Mark Dodgson

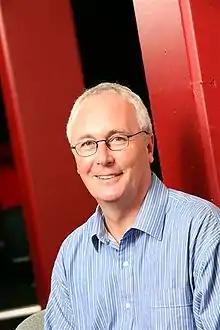
Mark Dodgson

Mark Jonathan Dodgson (born 1 May 1957) is an Australian academic and author. His research on the innovation process has influenced innovation management and policy worldwide.